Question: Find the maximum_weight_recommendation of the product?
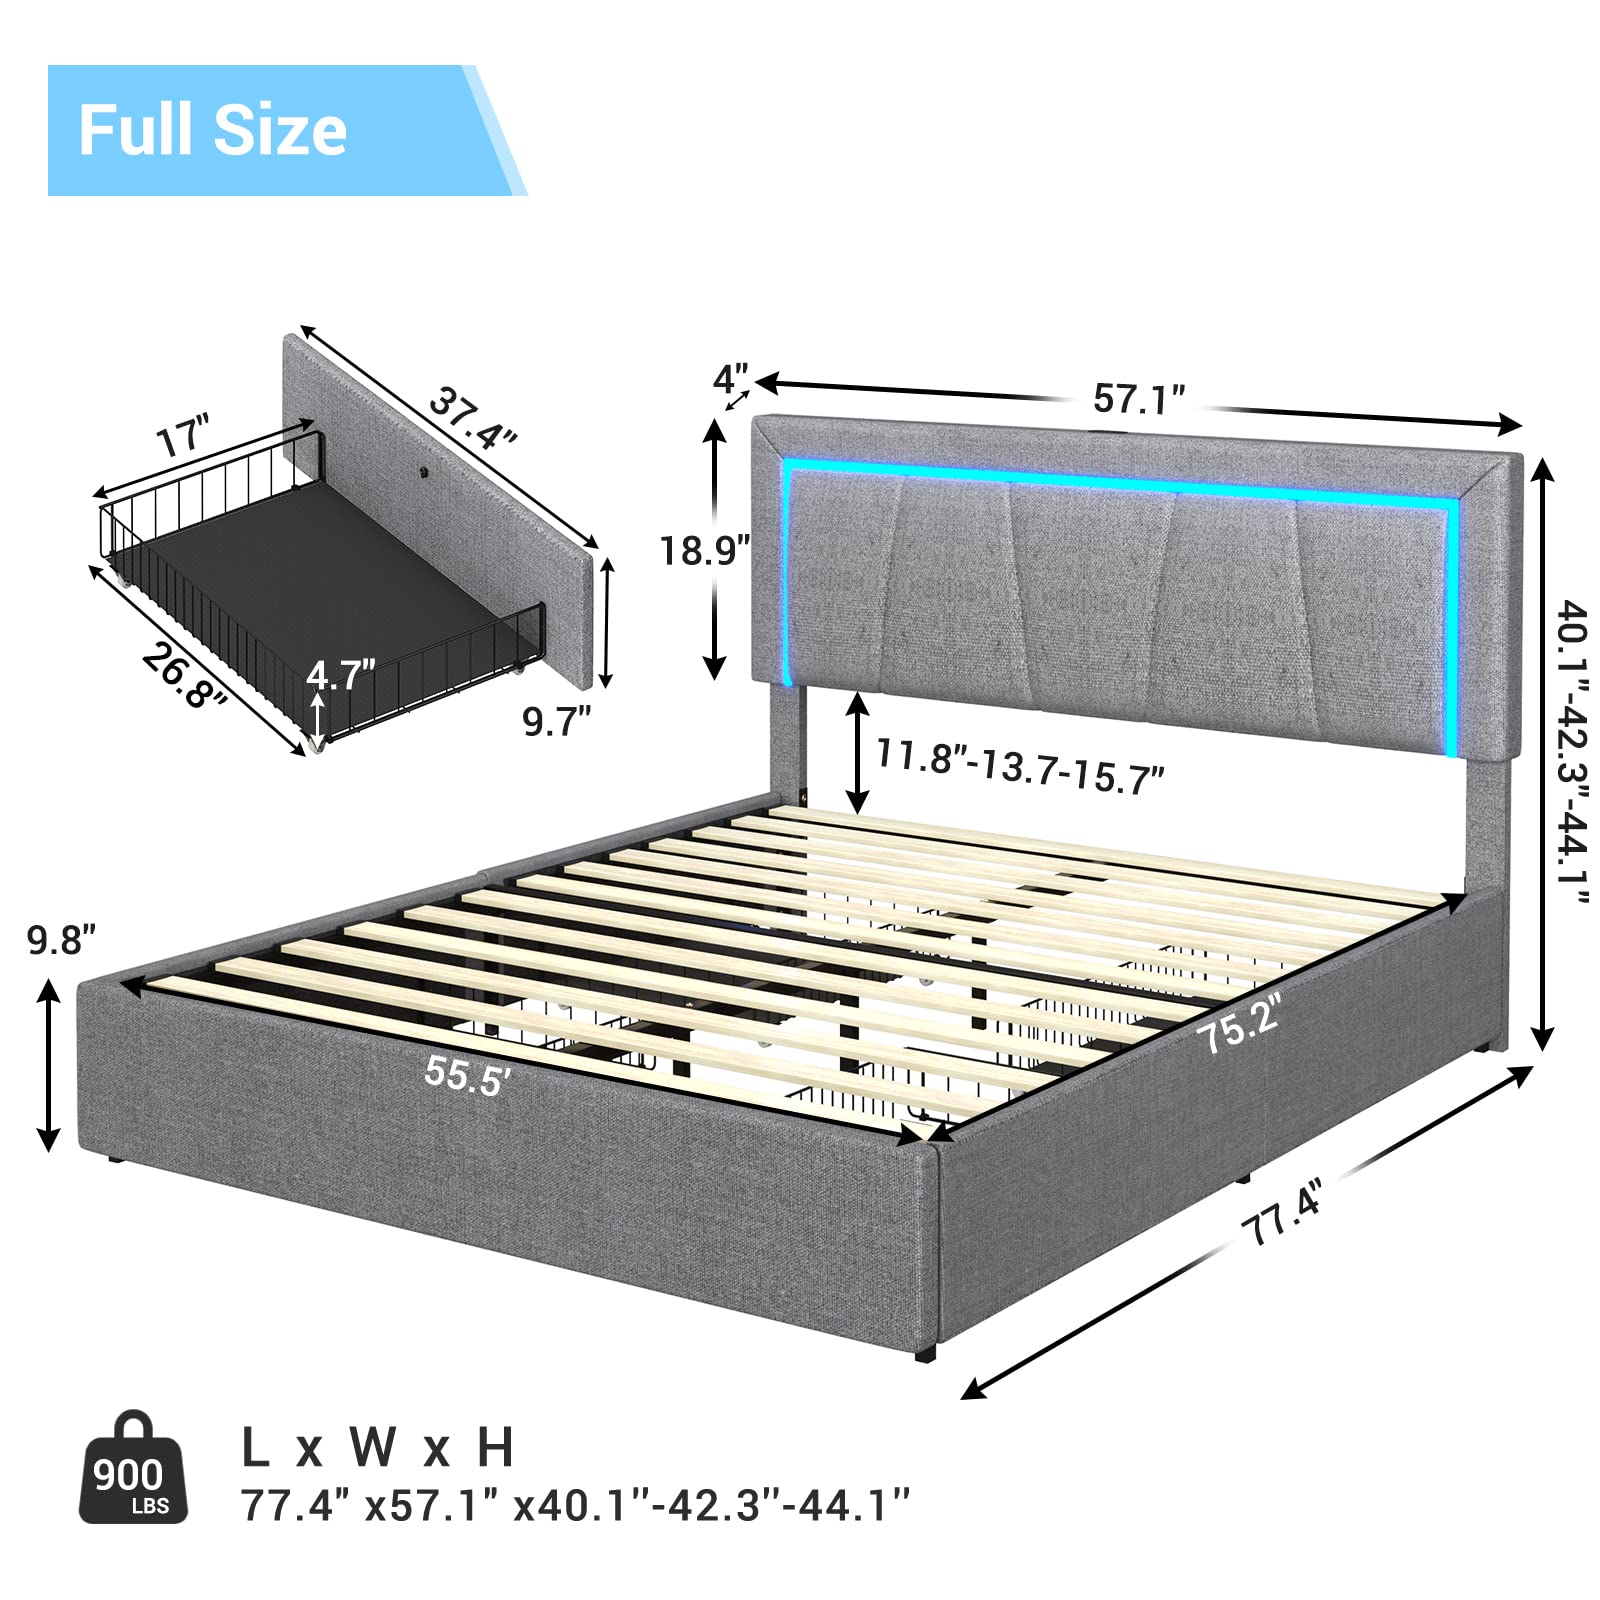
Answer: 900 pound